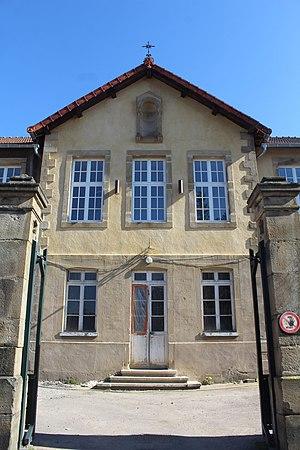
École Sainte-Marie, Autun.
Dim est une entreprise française du secteur de l'industrie textile basée à Rueil-Malmaison. Fondée en 1953, c'est un acteur majeur en France dans le domaine de la lingerie et des sous-vêtements, elle commercialise notamment de la lingerie féminine, des sous-vêtements masculins, des produits chaussants, des maillots de bain et des vêtements de nuit pour enfant.